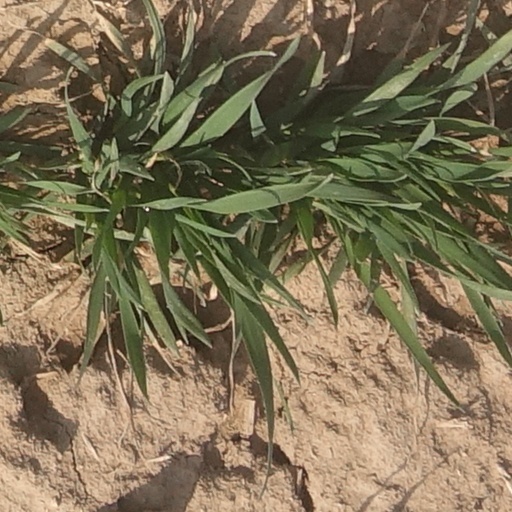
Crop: wheat